Deutschhaus Mainz

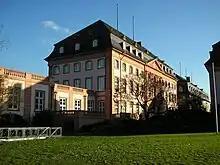
View from the Rhine side

The Deutschhaus or Deutschordenskommende (German for "Commandry of the Teutonic Knights") is a historical building in Mainz, western Germany, which is the seat of the Landtag of Rhineland-Palatinate.